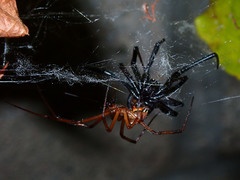
Species: Lactrodectus_hesperus